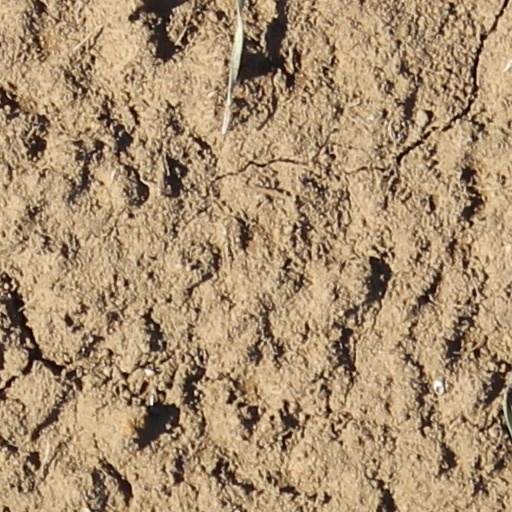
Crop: wheat